Nozawaonsen

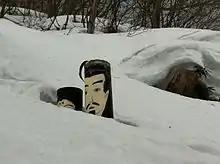
Dosojin

Dosojin statues are common throughout Japan, but the wooden, pencil-like figures found in Nozawaonsen are unusual as (i) they are ubiquitous throughout the village (ii) they are made of wood, and painted. They represent a male and female deity. There is a folk tradition that they represent a man and a woman who were not particularly attractive, but nevertheless married and had baby boys, therefore representing the happiness of marriage. Every household in the village will have a pair, and they are often found at businesses and public places too.